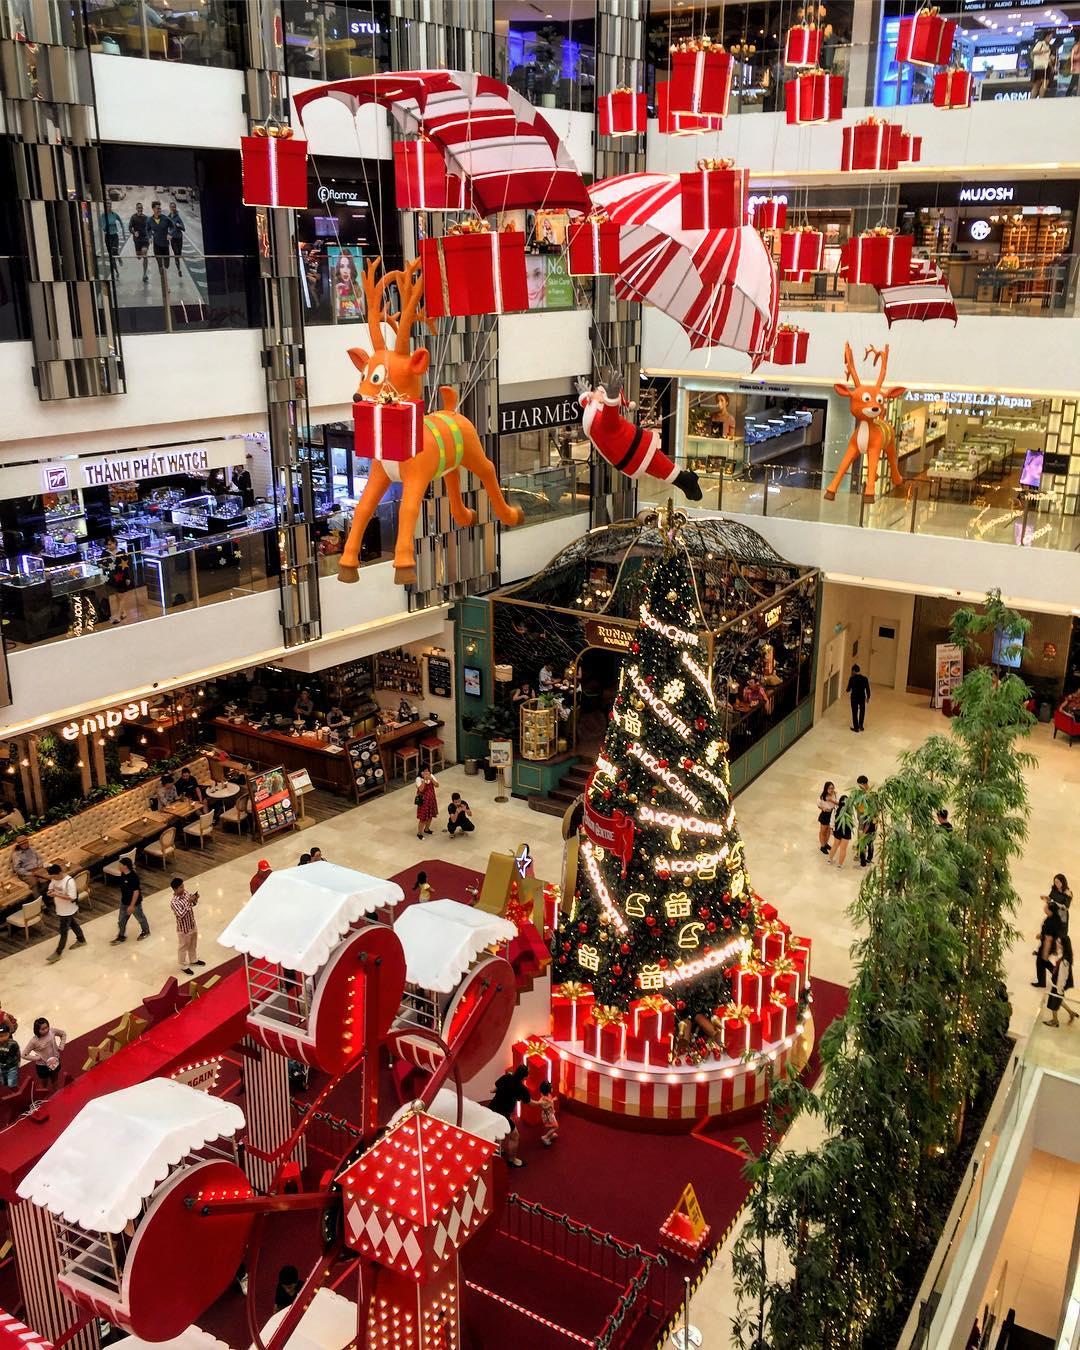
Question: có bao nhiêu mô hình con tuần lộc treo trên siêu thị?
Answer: có hai mô hình con tuần lộc